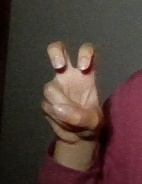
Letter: toot